Gore Cove

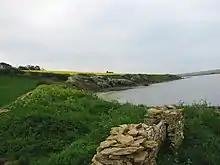
Gore Cove on the Fleet.

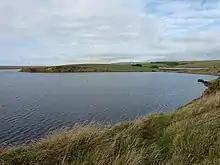
Herbury and Gore Cove. View from the South West Coast Path close to Moonfleet Manor Hotel.

Gore Cove is an inlet cove in the Fleet lagoon behind Chesil Beach, on the south coast of Dorset, England, located on the Jurassic Coast World Heritage Site.